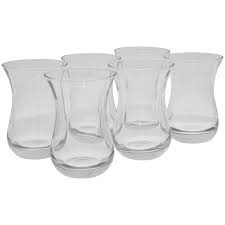
Waste category: glass